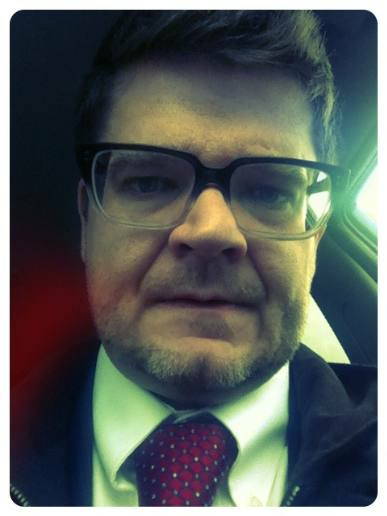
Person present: Yes